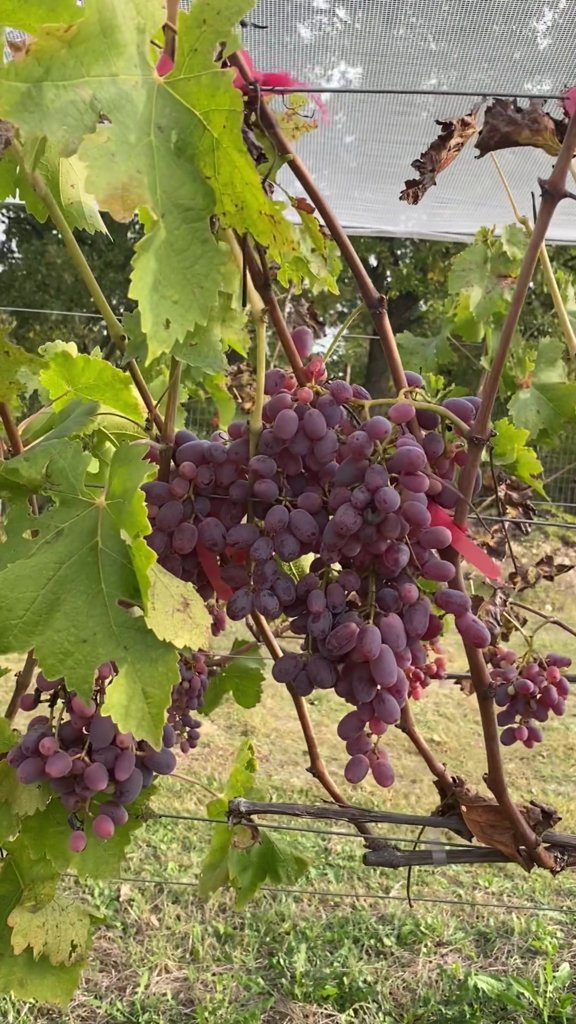
Berries visible: 245
Grape clusters: 8